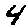
Label: 4